Balsan (company)

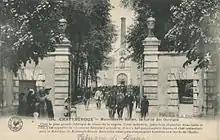
Manufacture Balsan in 1880 at Chateauroux

From 1856, the manufacture became associated with the name Balsan. Jean-Pierre Balsan bought it and gave it a second life. After he started working with his two sons Auguste and Charles, the company took the name of Balsan & Sons (fr: "MM Balsan et fils"). Between 1860 and 1869, a new factory was designed by the architect Henry Dauvergne. His project was both innovative and ambitious: in addition to the 60,000 m of workshops and warehouses it also included administrative buildings, a gas production plant, water towers, a worker township of 100 homes, a dispensary and a school. Its leaders, Augustus and Charles Balsan, led in parallel political careers; both elected representatives of the department of l’Indre. Charles advocated for a social and paternalistic capitalism. He worked on women's employment laws, mutual aid and industrial accidents.